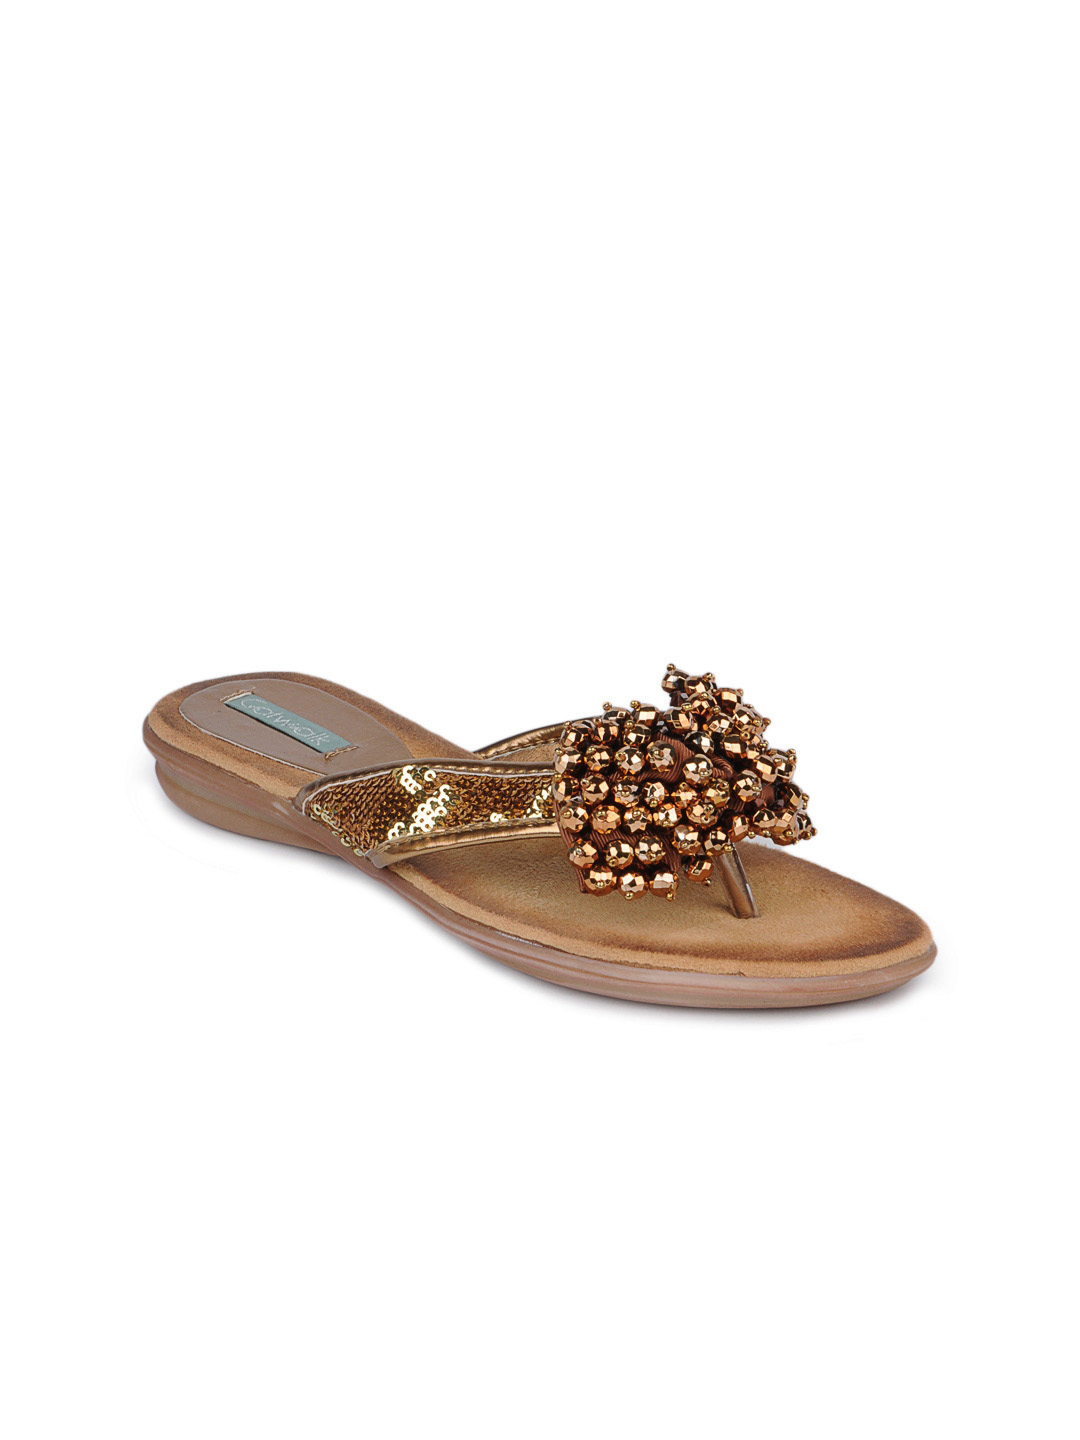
Catwalk Women Bronze Flats
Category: Footwear / Shoes / Heels
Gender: Women
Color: Bronze
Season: Winter 2012
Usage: Casual